Mahayana sutras

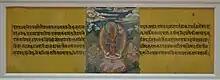
Folio from a "Kāraṇḍavyūha Sūtra" Manuscript, ca 14th Century CE

In the "Vimalakirtinirdeśa", composed some time between the first and second century CE, the bodhisattva Vimalakīrti appears as a layman to teach the Dharma. This is seen by some as a strong assertion of the value of lay practice. The sutra teaches, among other subjects, the meaning of non-dualism, the doctrine of the true body of the Buddha, the characteristically Mahāyāna claim that the appearances of the world are mere illusions, and the superiority of the Mahāyāna over other paths. It places in the mouth of the lay practitioner Vimalakīrti a teaching addressed to both arhats and bodhisattvas, regarding the doctrine of śūnyatā. In most versions, the discourse of the text culminates with a wordless teaching of silence. This sutra has been very popular in China and Japan.